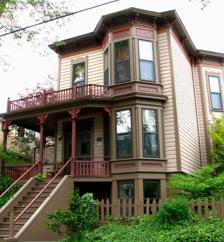
Building: Alexander B. and Anna Balch Hamilton House
Country: United States of America
Year built: 1890
Historic building in Portland, Oregon, U.S. United States historic place Alexander B. and Anna Balch Hamilton House U.S. National Register of Historic Places Portland Historic Landmark Location 2723–2729 NW Savier Street Portland, Oregon Coordinates 45°32′05″N 122°42′27″W / 45.534789°N 122.707442°W / 45.534789; -122.707442 Built 1890 Architectural style Italianate NRHP reference No. 93000021 Added to NRHP February 11, 1993 The Alexander B. and Anna Balch Hamilton House is a house located in northwest Portland , Oregon , that is listed on the National Register of Historic Places . See also National Register of Historic Places listings in Northwest Portland, Oregon References